Uppalavanna

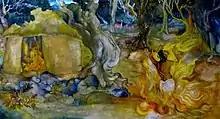
A man is swallowed into "Avici" after attempting to rape Uppalavanna.

According to the Theravada tradition, a man who lusted after Uppalavanna before her ordination hid in her hut and attempted to rape her. Uppalavanna tries to escape using her psychic powers, but due to a bad karma she committed in a past life her psychic powers were rendered ineffective and the rape proceeds. The rapist is then swallowed by the earth and falls to Avici hell for his evil deed. Following the incident, when questioned about the matter, the Buddha states that Uppalavanna did not break the monastic rule of chastity since she gave no consent. This event leads to the creation of a rule prohibiting nuns from dwelling in the wild as a way to protect against such incidents.